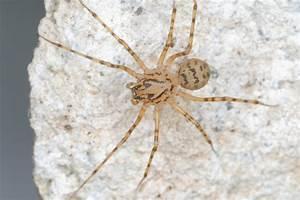
spider